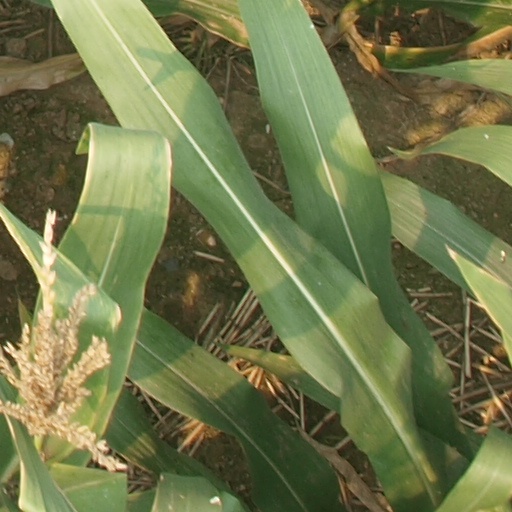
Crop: maize; corn